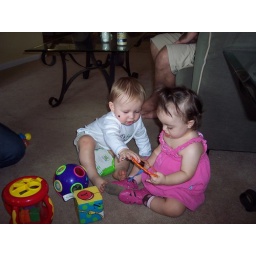
Showing HayHay a pretty girl in the mirror